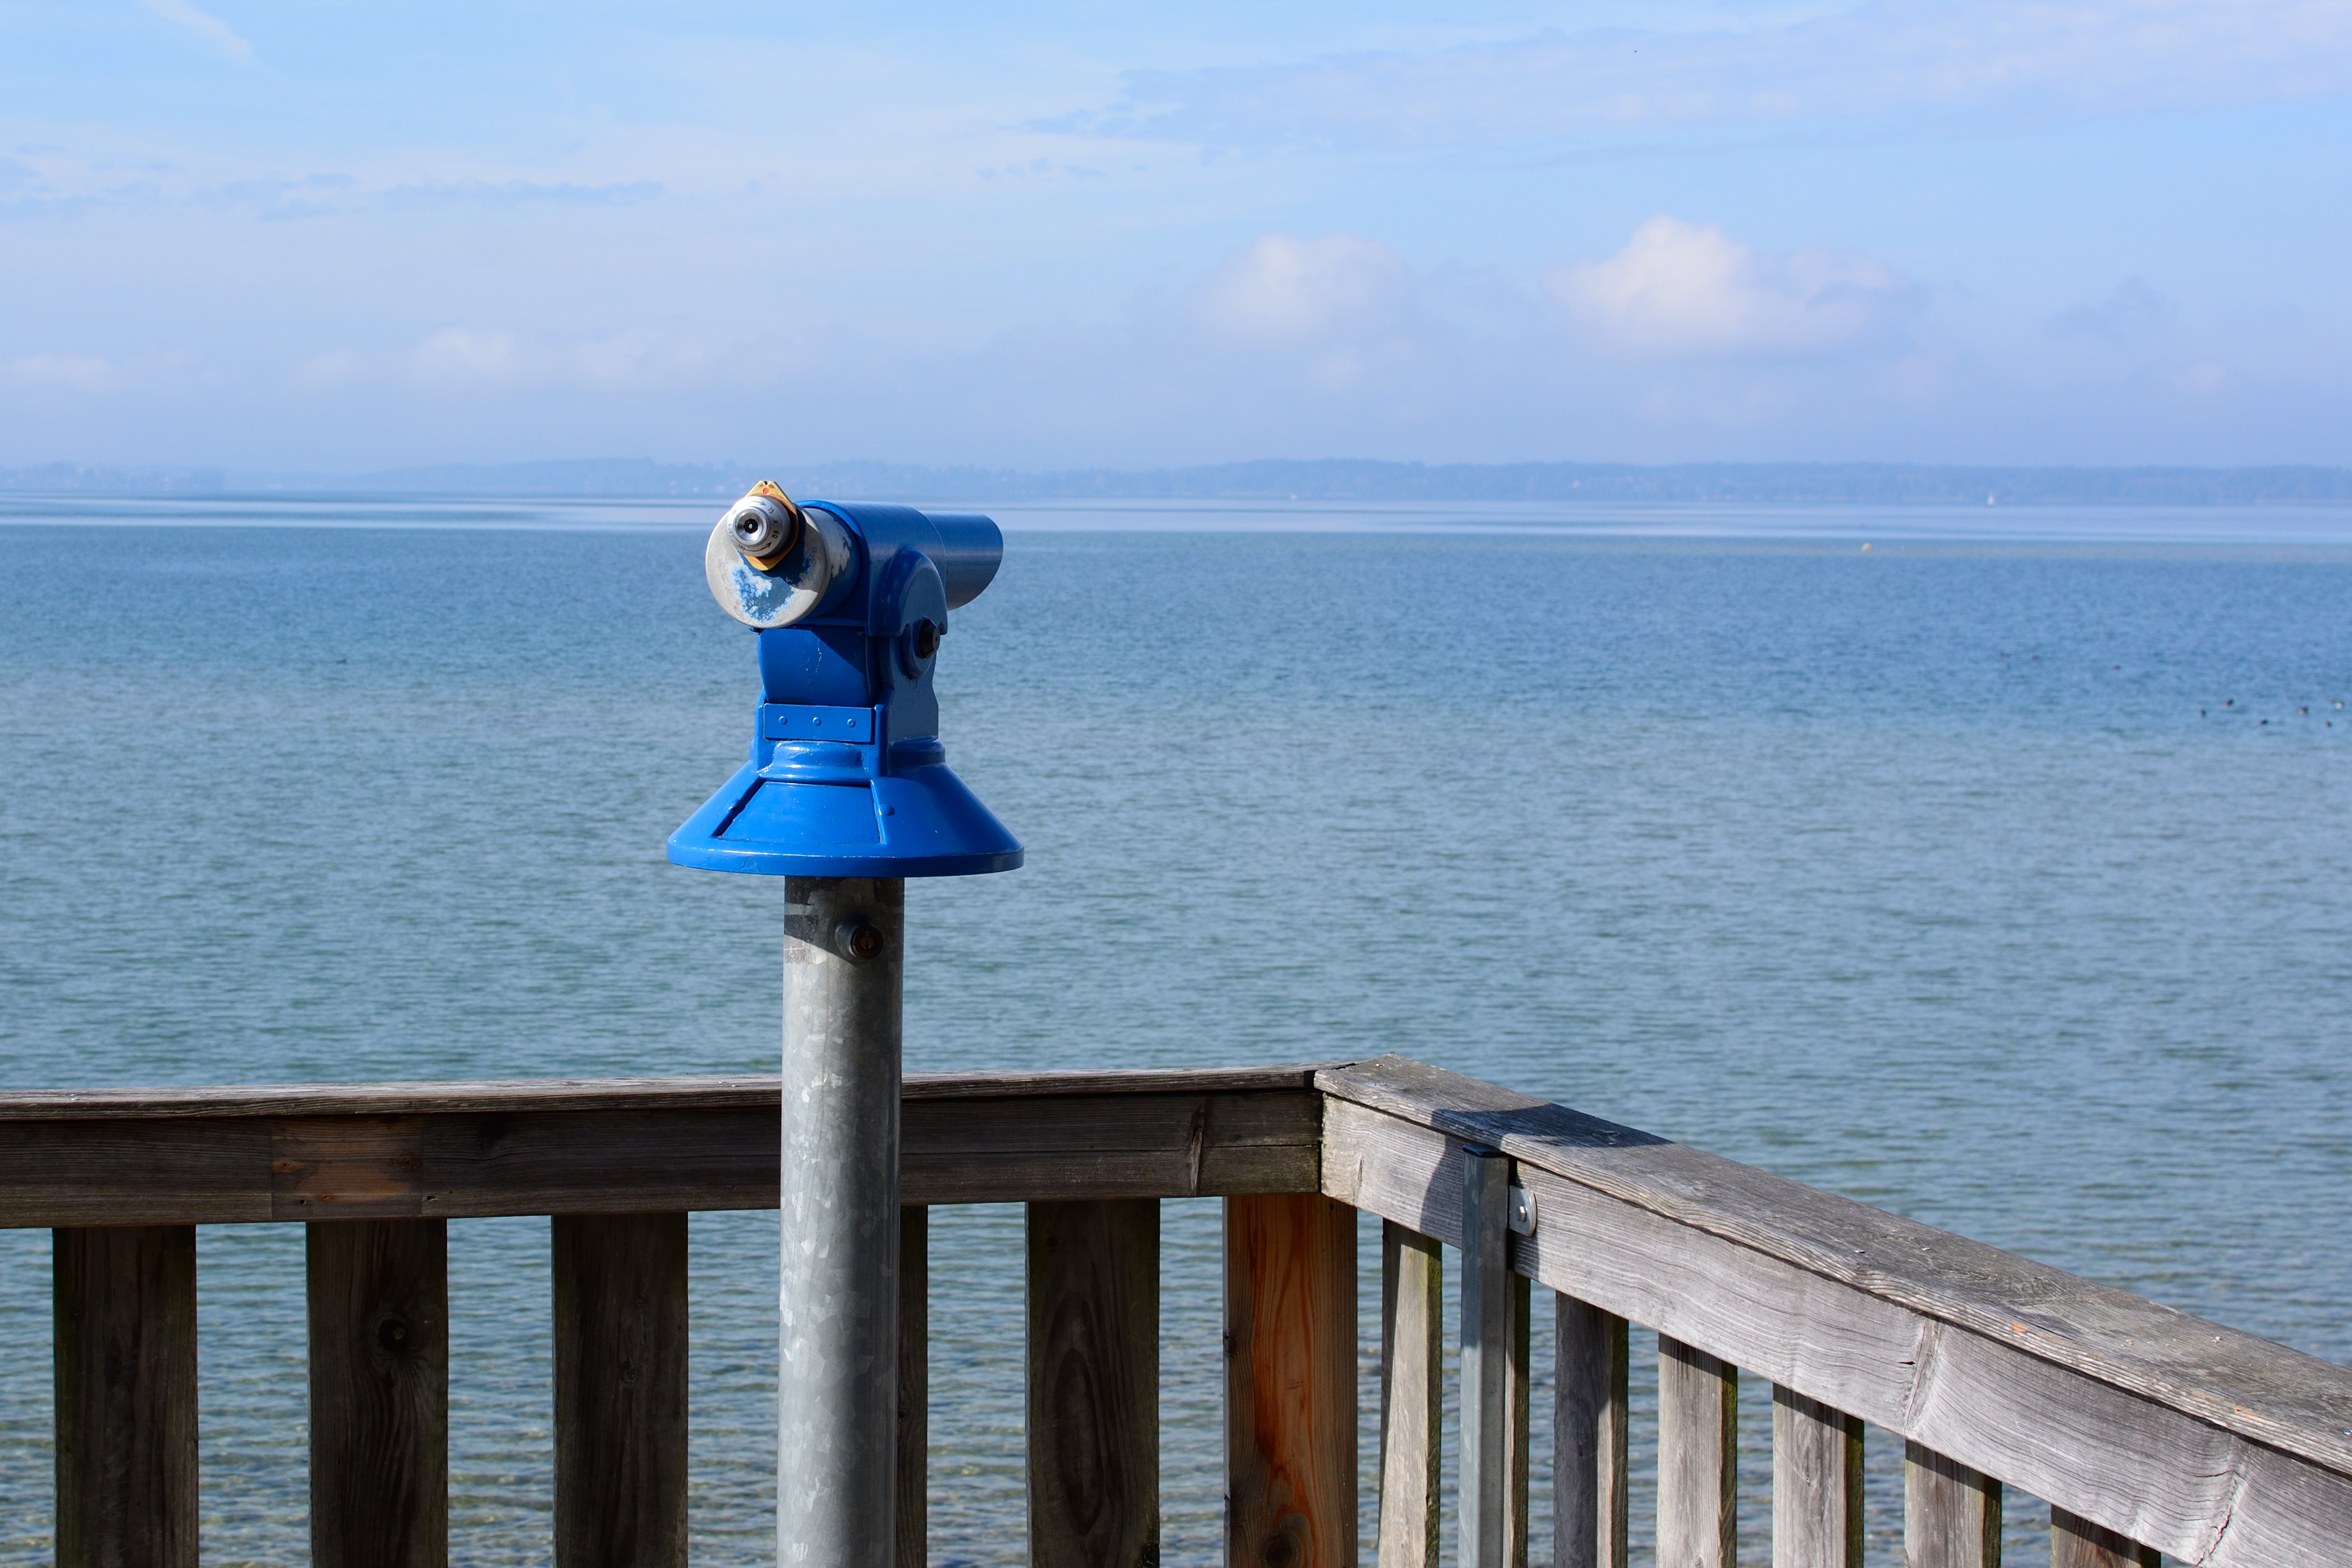
watch, beach, sea, coast, water, ocean, horizon, sky, technology, shore, lake, view, pier, walkway, panorama, vacation, lookout, telescope, distance, tower, bay, blue, optics, body of water, bank, vision, overview, outlook, wide, wanderlust, observation, viewpoint, search, distant, binoculars, partly cloudy, distant view, foresight, by looking, observation deck, coins telescope, eyepiece